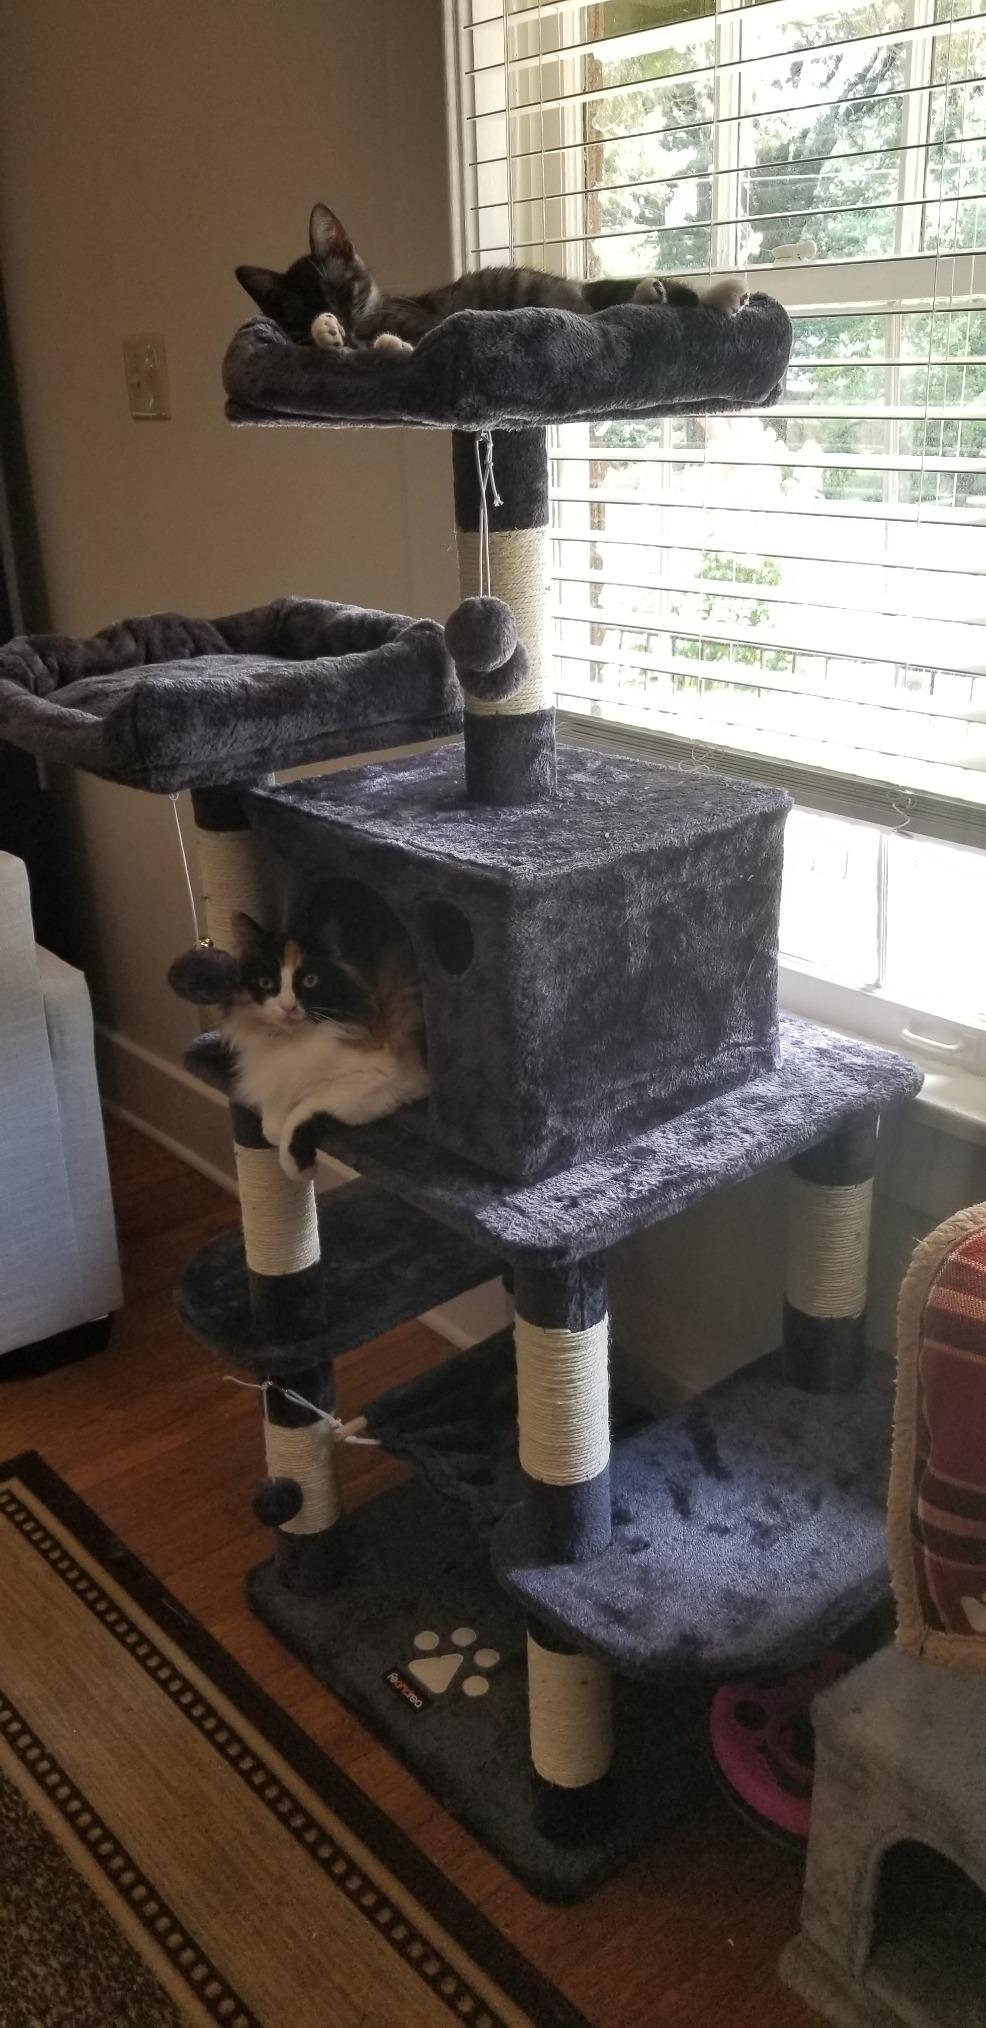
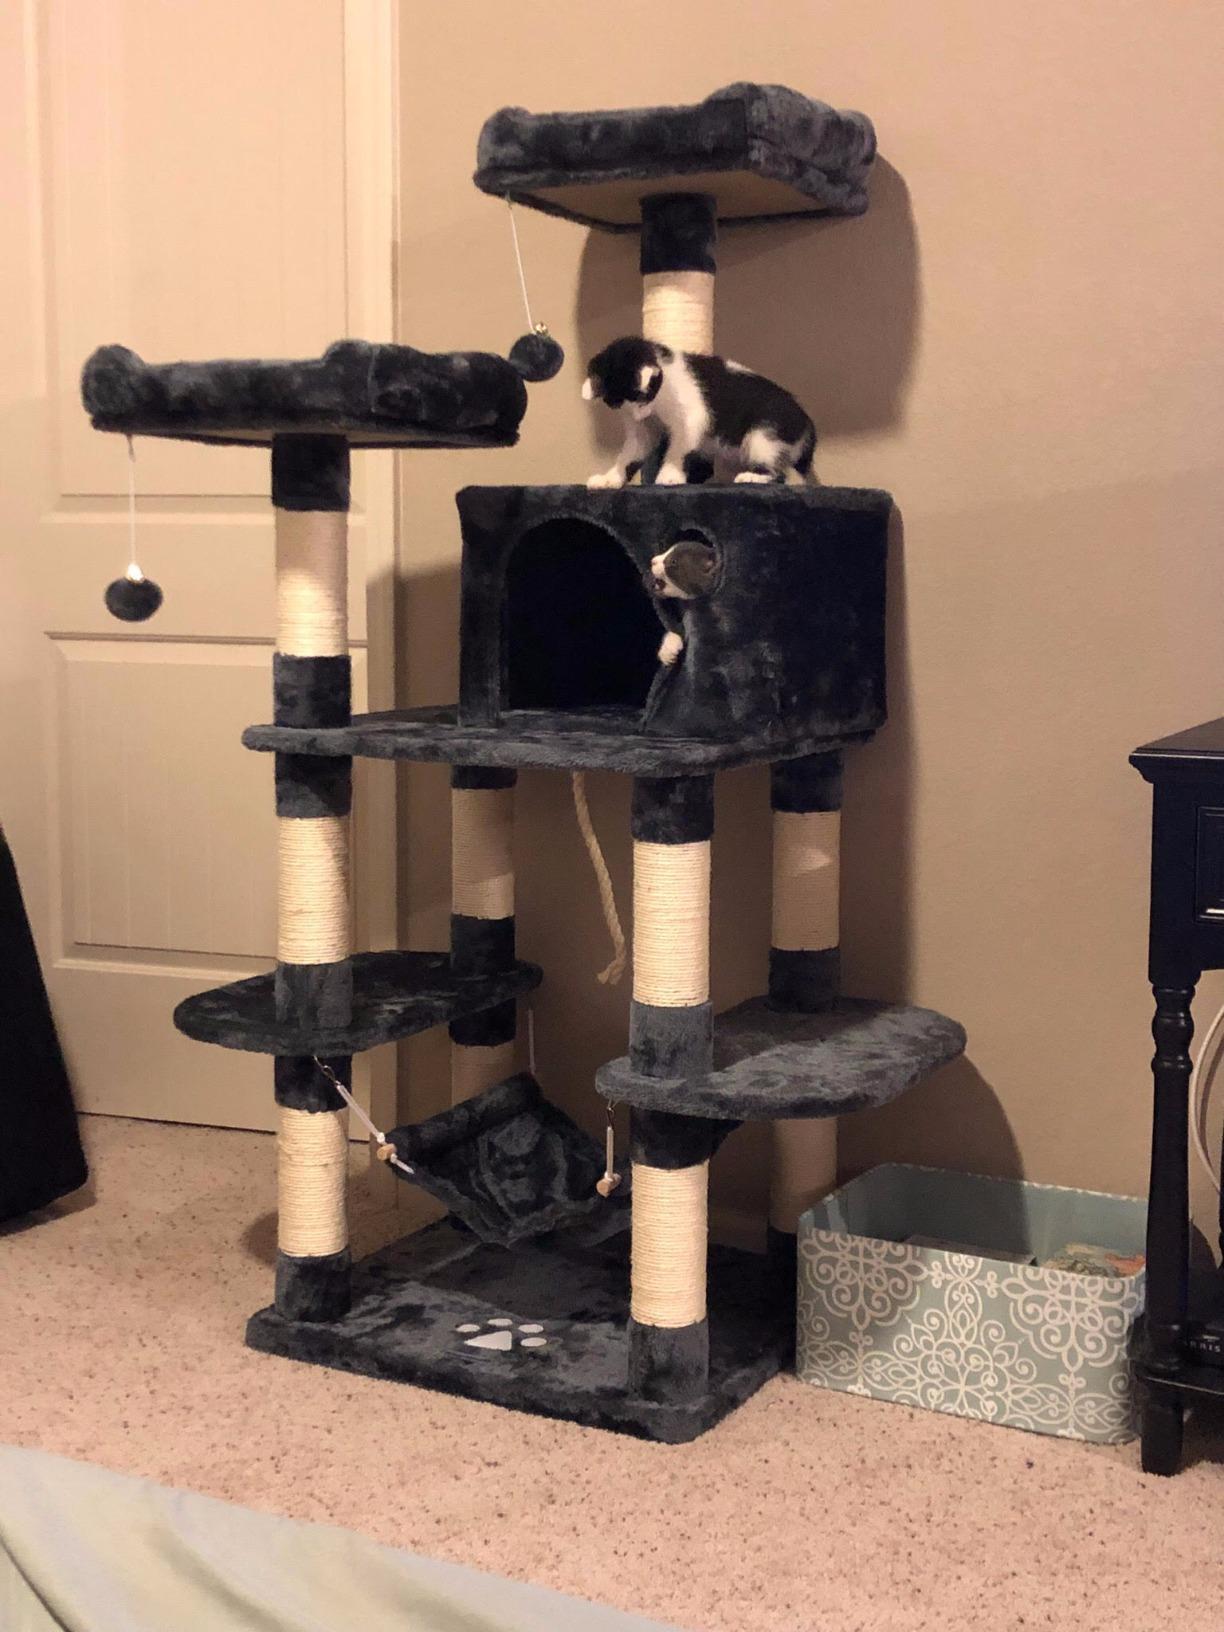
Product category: items_cat tree
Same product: yes